Medal of Sino-Soviet Friendship

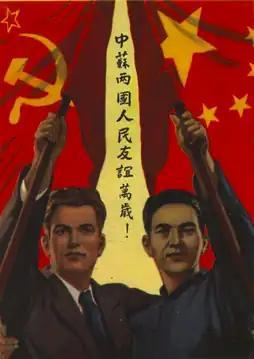
Propaganda poster celebrating the Sino-Soviet friendship (1951)

The medal was established in 1951 by the Central People's Government, in order to express thanks to Soviet Union for the early technical support and assistance provided following the founding of People's Republic of China in 1949. On February 14, 1950, China and the Soviet Union signed the Sino-Soviet Treaty of Friendship, Alliance and Mutual Assistance. On February 15, nearly 2,000 representatives held a celebration meeting, which was attended by 40 Soviet dignitaries, including Peter Vladimirov, the Consul General of the Soviet Union in Shanghai. Mayor of Shanghai Chen Yi delivered a speech on behalf of the people of Shanghai at the celebratory meeting in support of the treaty.